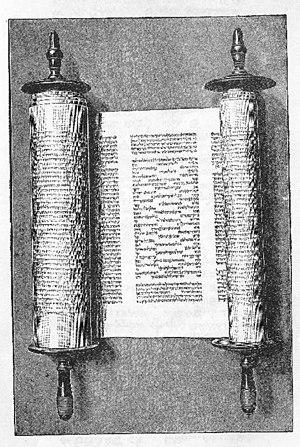
Le Sefer Torah, le livre le plus saint et révéré du judaïsme.
L'histoire du livre est celle d'une suite d'innovations technologiques, commerciales et esthétiques qui ont permis d'améliorer la transmission des idées, l'accès à l'information, la conservation des textes, la portabilité et le coût de production. Cette histoire est intimement liée aux contingences politiques et économiques, à l'histoire des idées et des religions.
Vayelekh, Vayeilekh, VaYelekh ou Va-yelekh est la 52ᵉ section hebdomadaire du cycle annuel de lecture de la Torah et la neuvième du Livre du Deutéronome.
L’Arche de Noé est, d'après la Bible, un navire construit sur l'ordre de Dieu afin de sauver Noé, sa famille et ainsi qu'un couple de toutes les espèces animales pour les sauver du Déluge sur le point d'advenir.